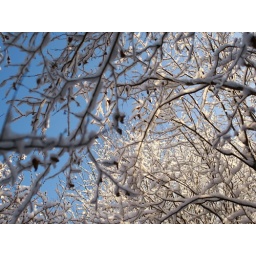
Look how amazing were the trees in the forest, covered with the white snow -)